Porcellian Club

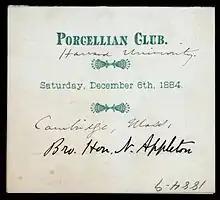
A menu from the Porcellian Club, 1884

The Porcellian Club's clubhouse is located at 1324 Massachusetts Avenue in Cambridge, Massachusetts, above the former store of clothier J. August. Designed by architect and club member William York Peters, the building's entrance faces Harvard freshman dormitories and the Porcellian Gate (also known as McKean Gate), donated by the club in 1901. The gate, marking the entrance to Harvard Yard, features a limestone carving of a boar's head. Notably, Theodore Roosevelt brought his first wife, Alice Hathaway Lee Roosevelt, to dine at the club during their undergraduate years.